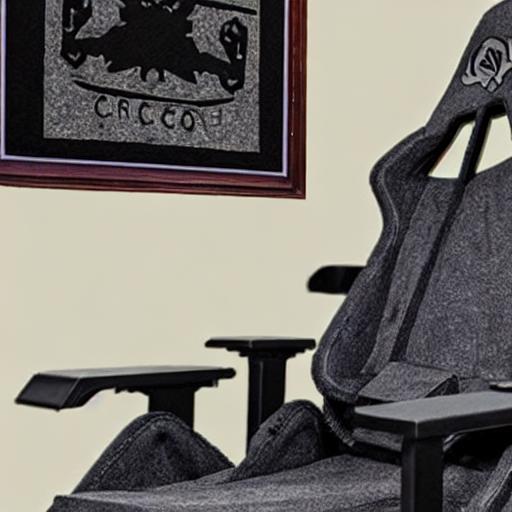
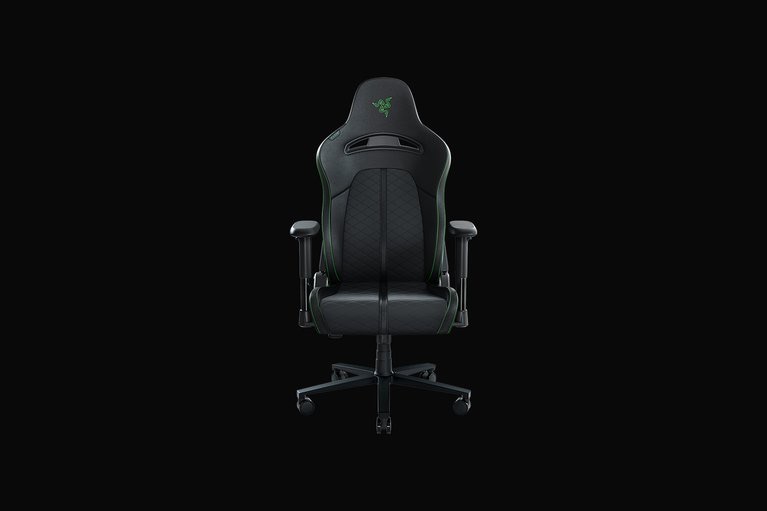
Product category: items_chair
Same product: no